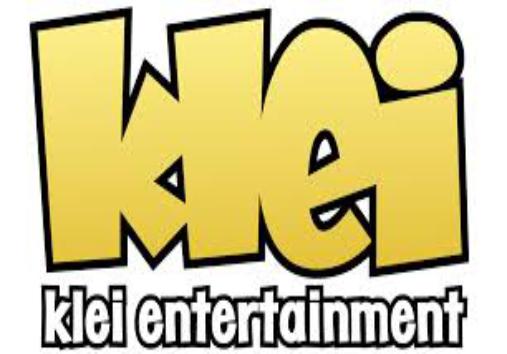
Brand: Klei
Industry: Leisure